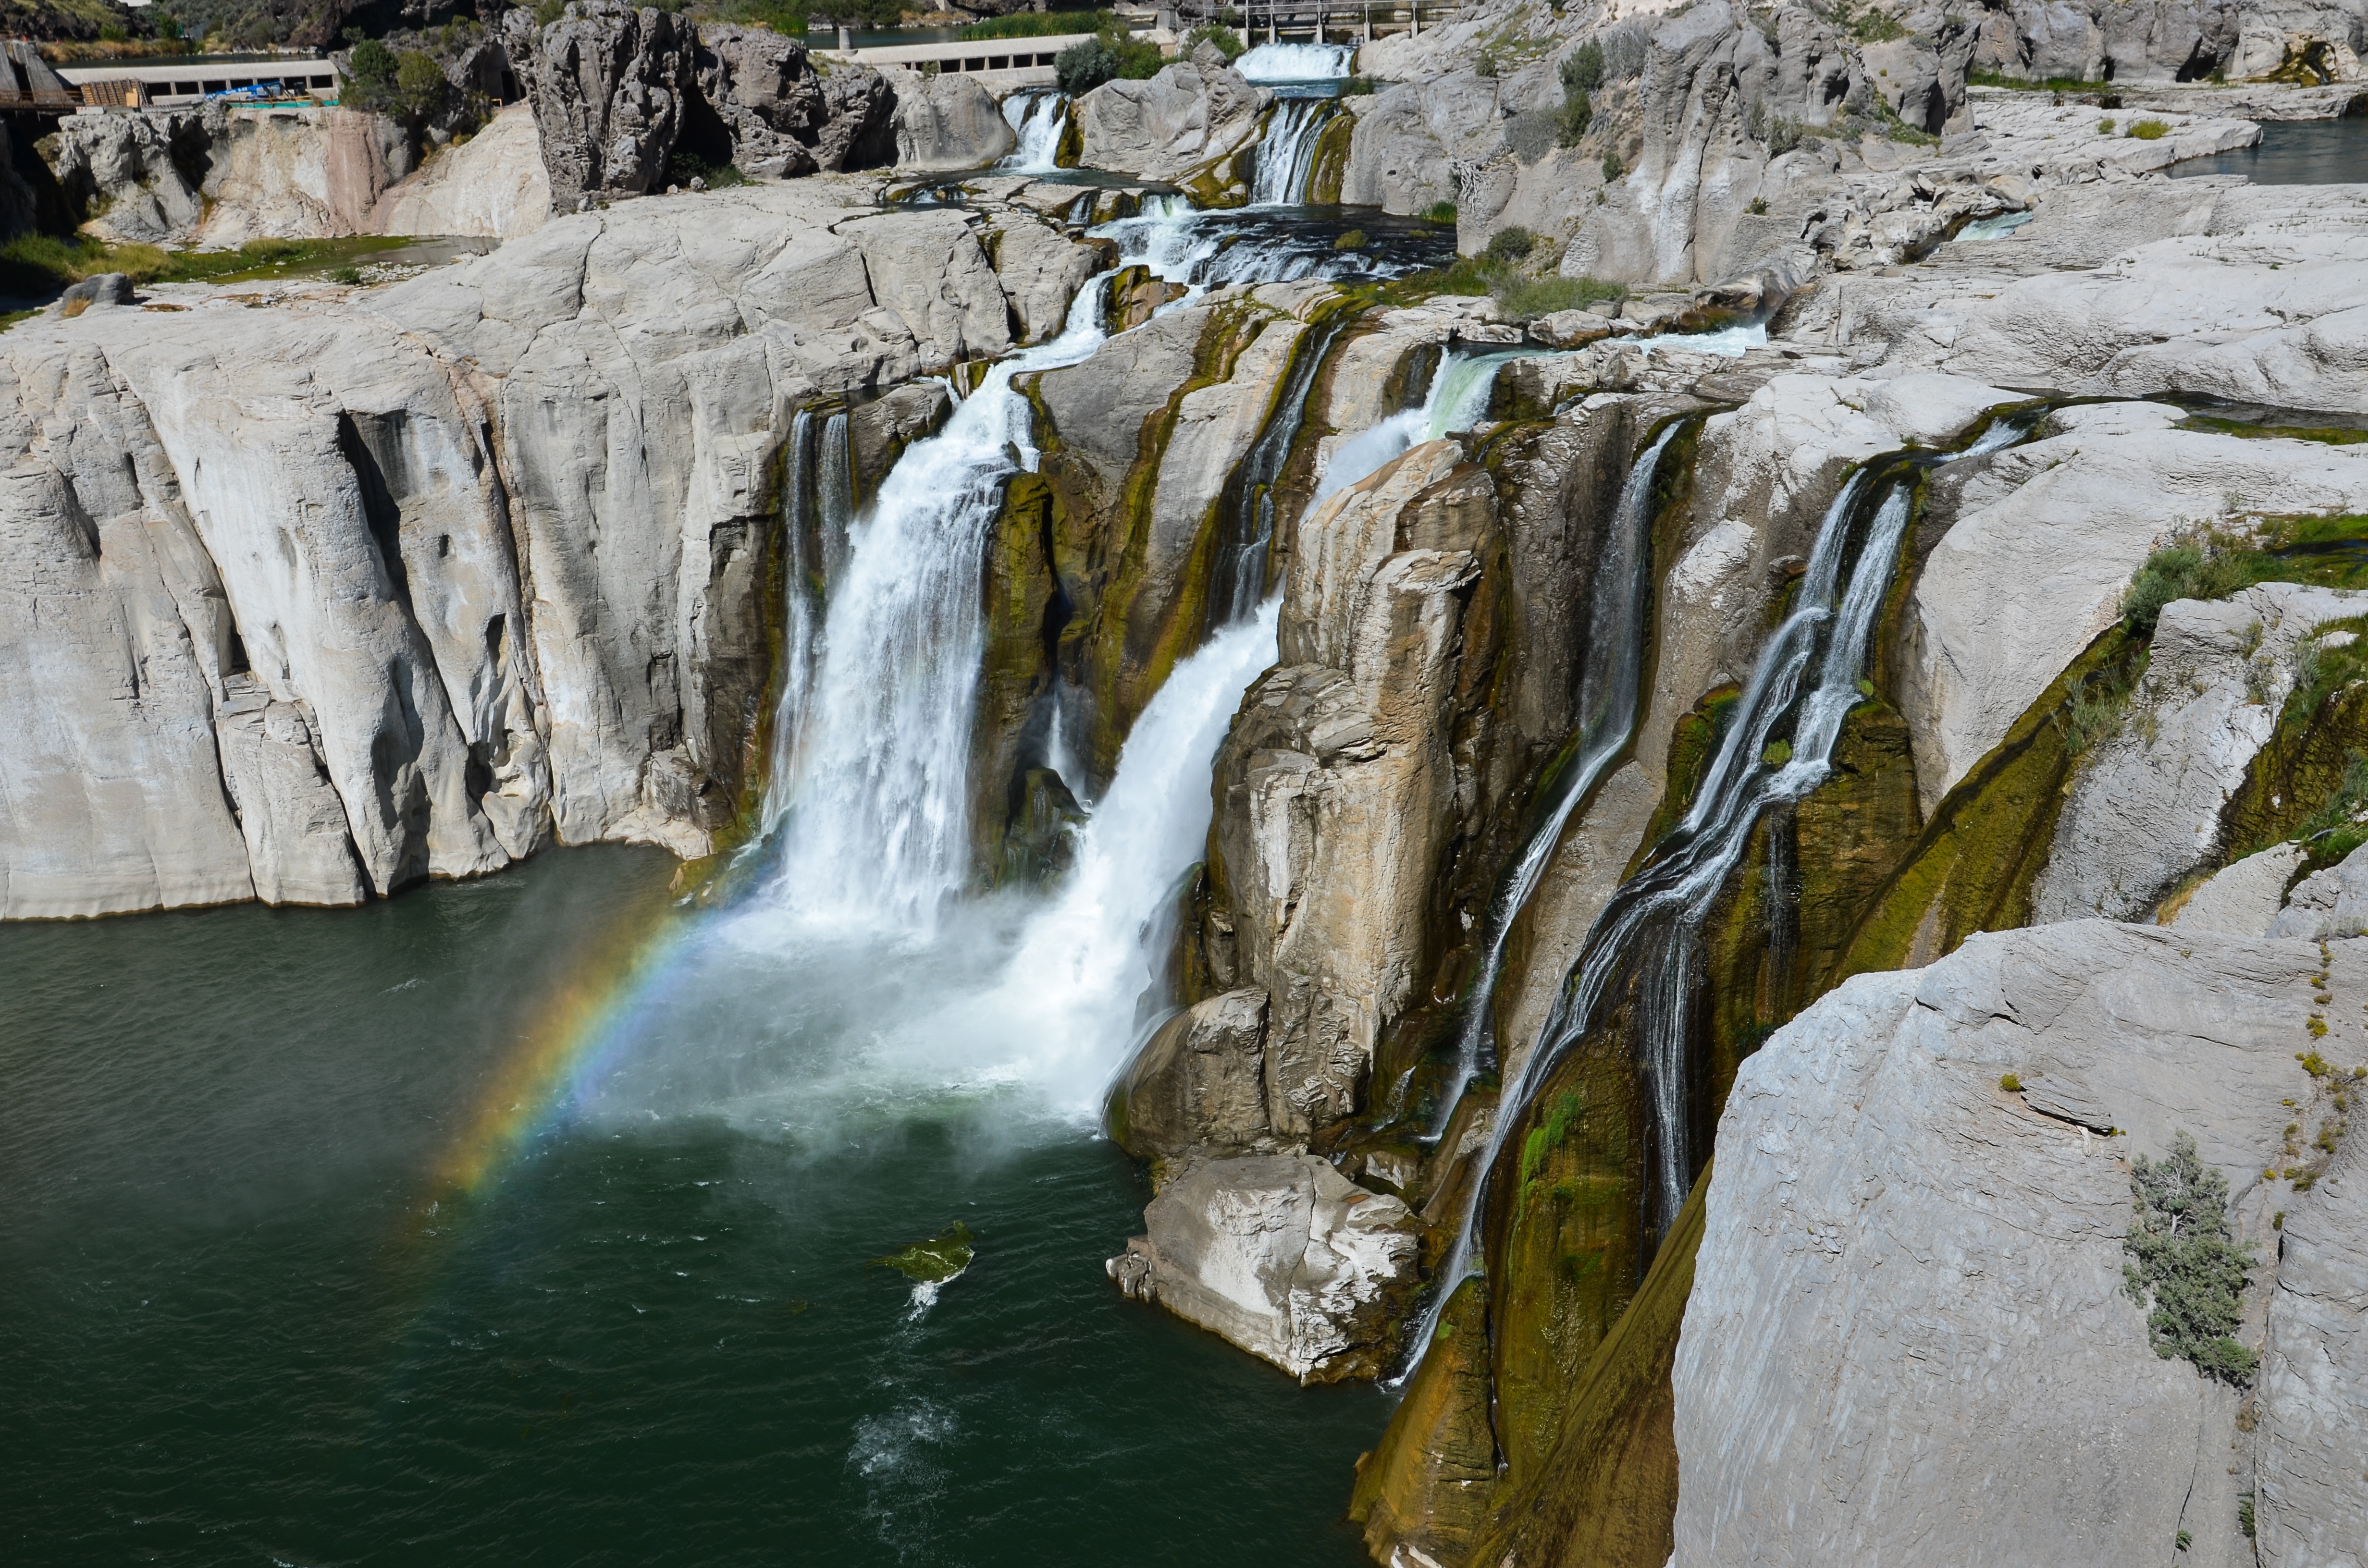
water, nature, rock, waterfall, river, cliff, stream, usa, america, rapid, terrain, body of water, rainbow, waterfalls, idaho, water feature, north america, snake river, twin if, north west